Salvador (film)

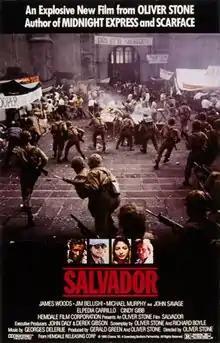
Theatrical release poster

Salvador is a 1986 war drama film co-written and directed by Oliver Stone. It stars James Woods as Richard Boyle, alongside Jim Belushi, Michael Murphy and Elpidia Carrillo, with John Savage and Cynthia Gibb in supporting roles. Stone co-wrote the screenplay with Boyle.